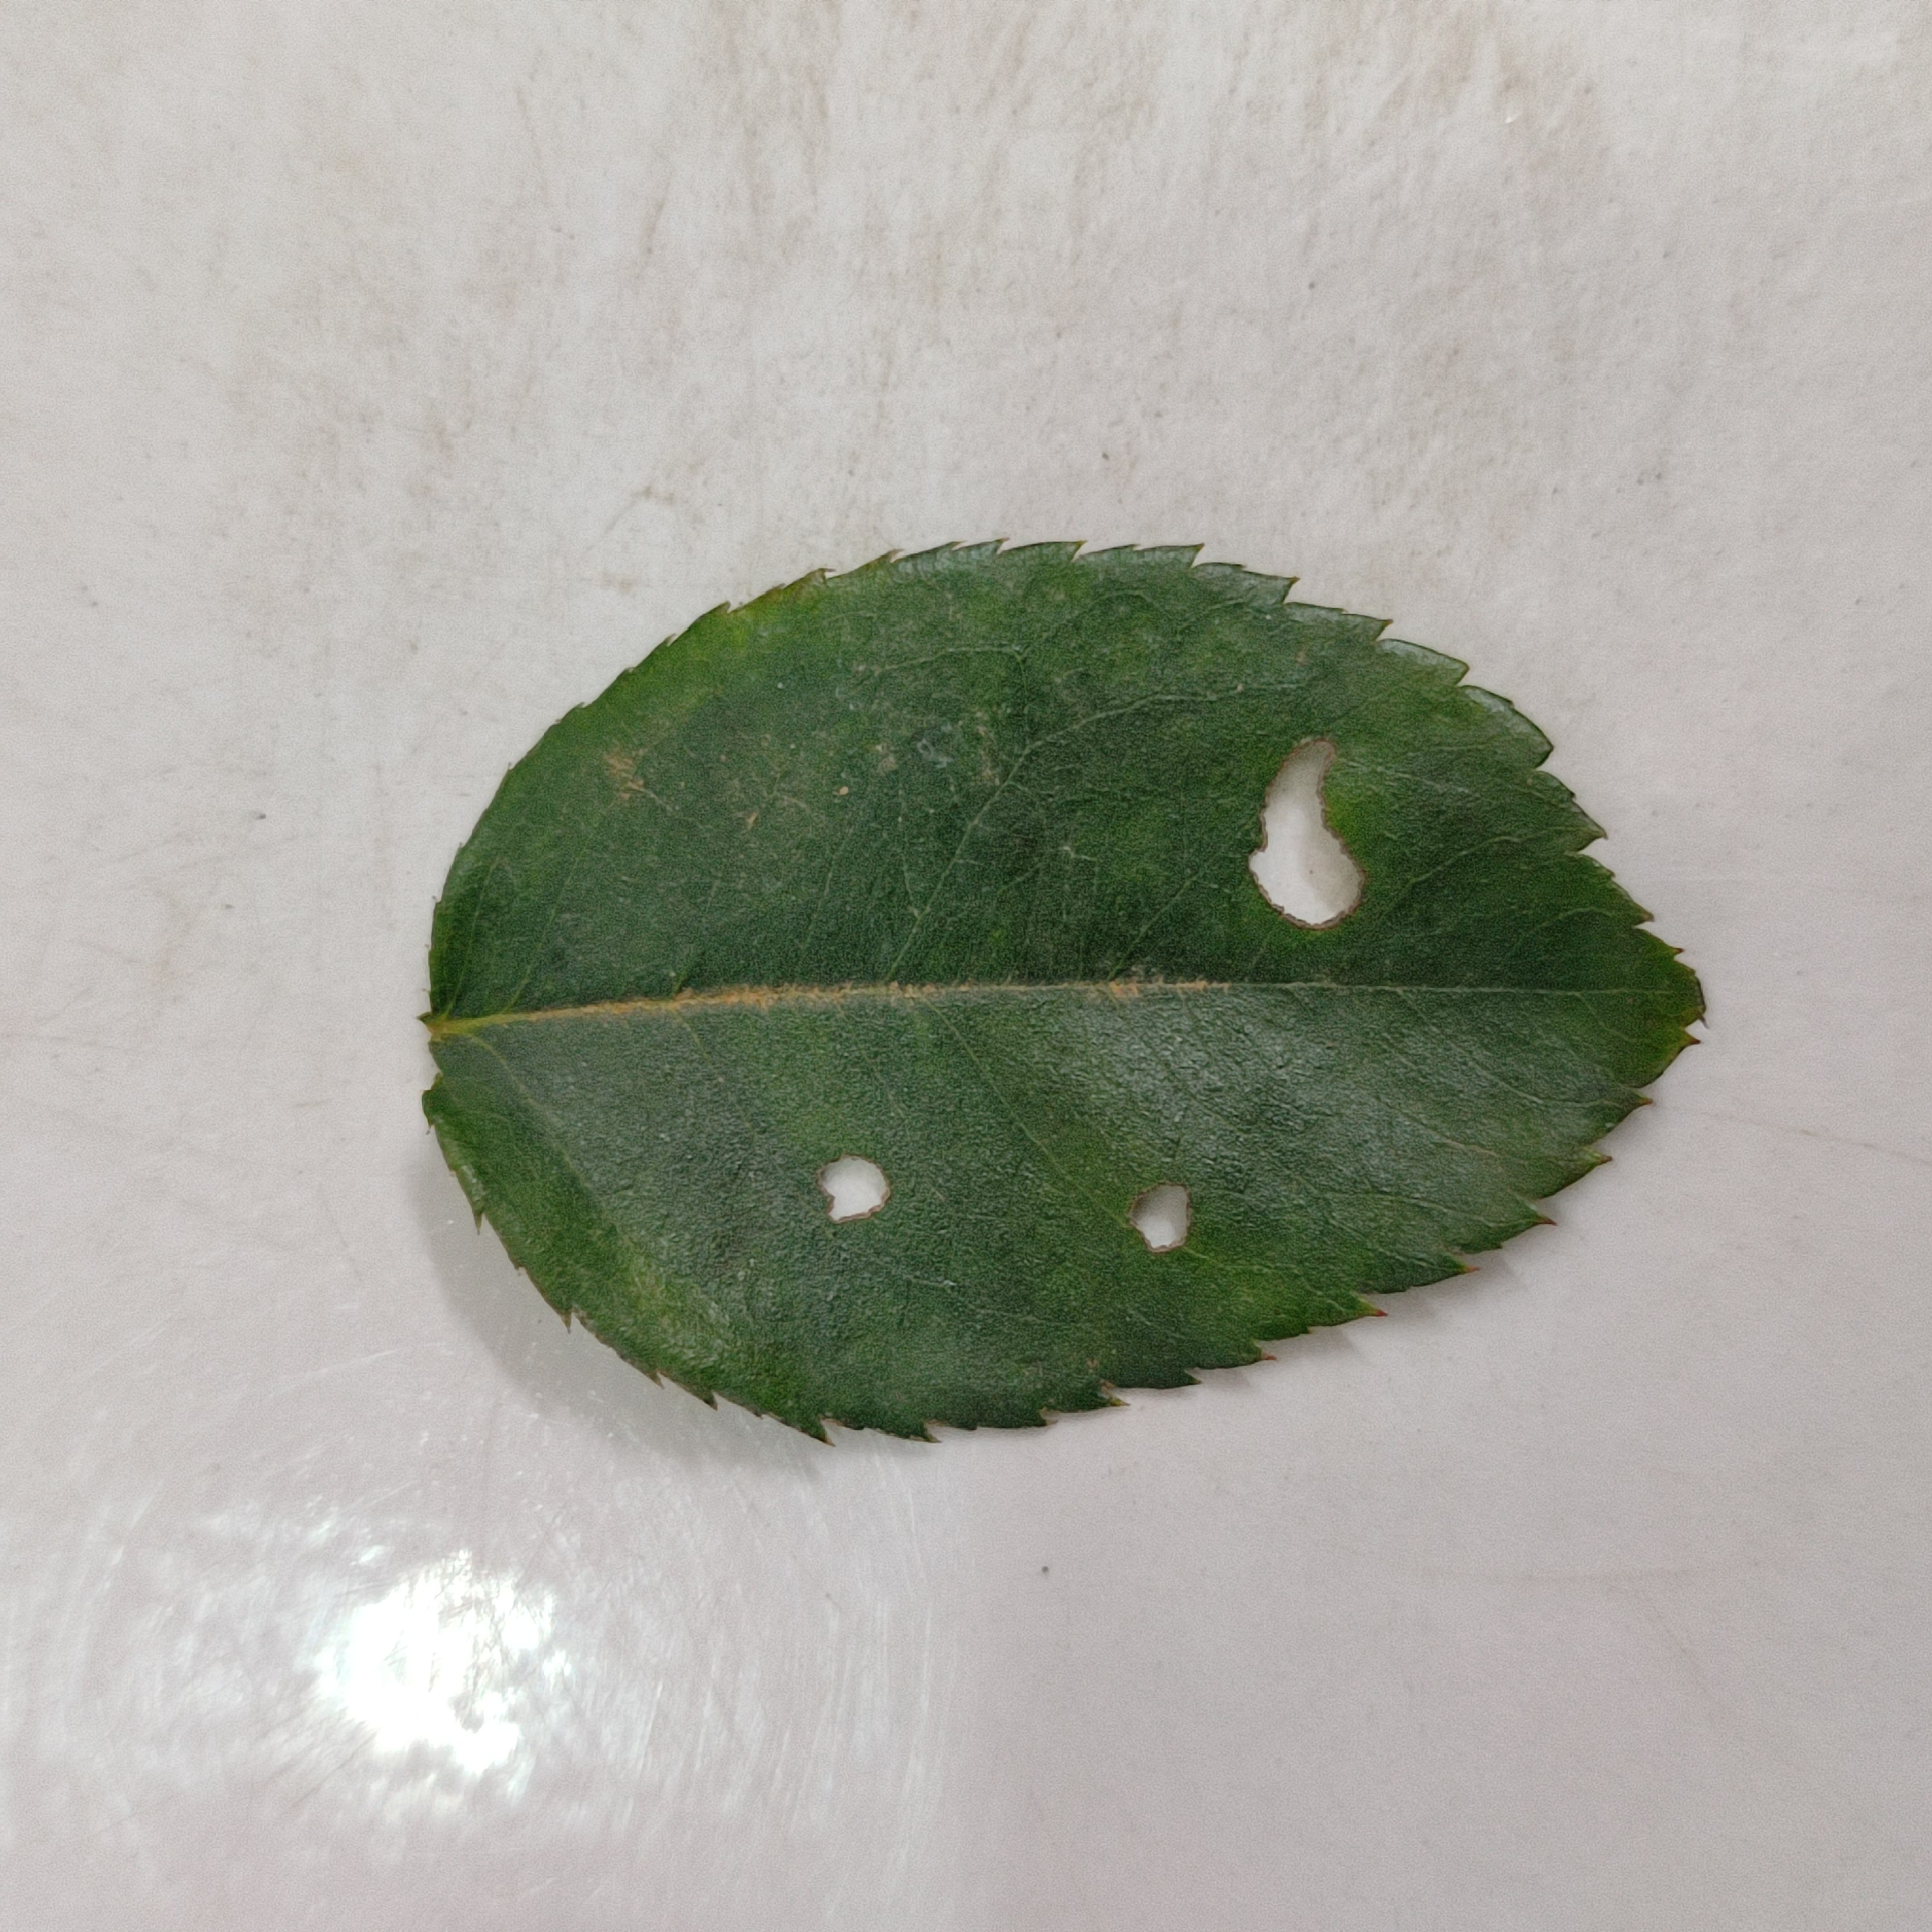
Label: Insect Hole